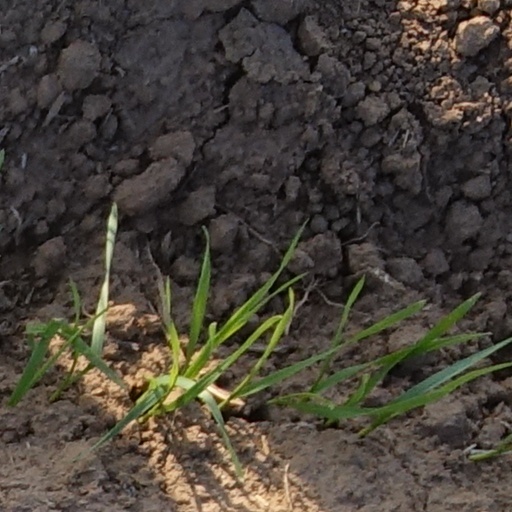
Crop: wheat